Patton Block Building

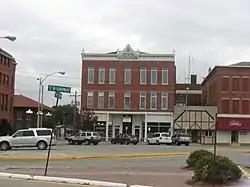

The Patton Block Building is a historic commercial building located at 88–90 Public Square in Monmouth, Illinois. Monmouth businessman and politician Robert S. Patton built the building in 1891. The red brick building was designed in the Commercial style. The building was built with stained glass panels in the top portions of its upper story windows; it is the only commercial building in Monmouth to have used stained glass. A number of different businesses have occupied the building, including two movie theaters; the first of these, the La Grande Theatre, opened in 1909 and was one of the first movie theaters in Monmouth. In addition, several fraternal organizations and social clubs have used the building as a meeting space, including the Rebekahs, the Fraternal Order of Eagles, and the Modern Woodmen of America.